Timo Glock

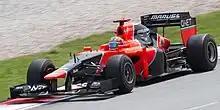
Glock driving at the 2012 Malaysian Grand Prix

In 2011, Jérôme d'Ambrosio joined Glock at the team, where he failed to start the .